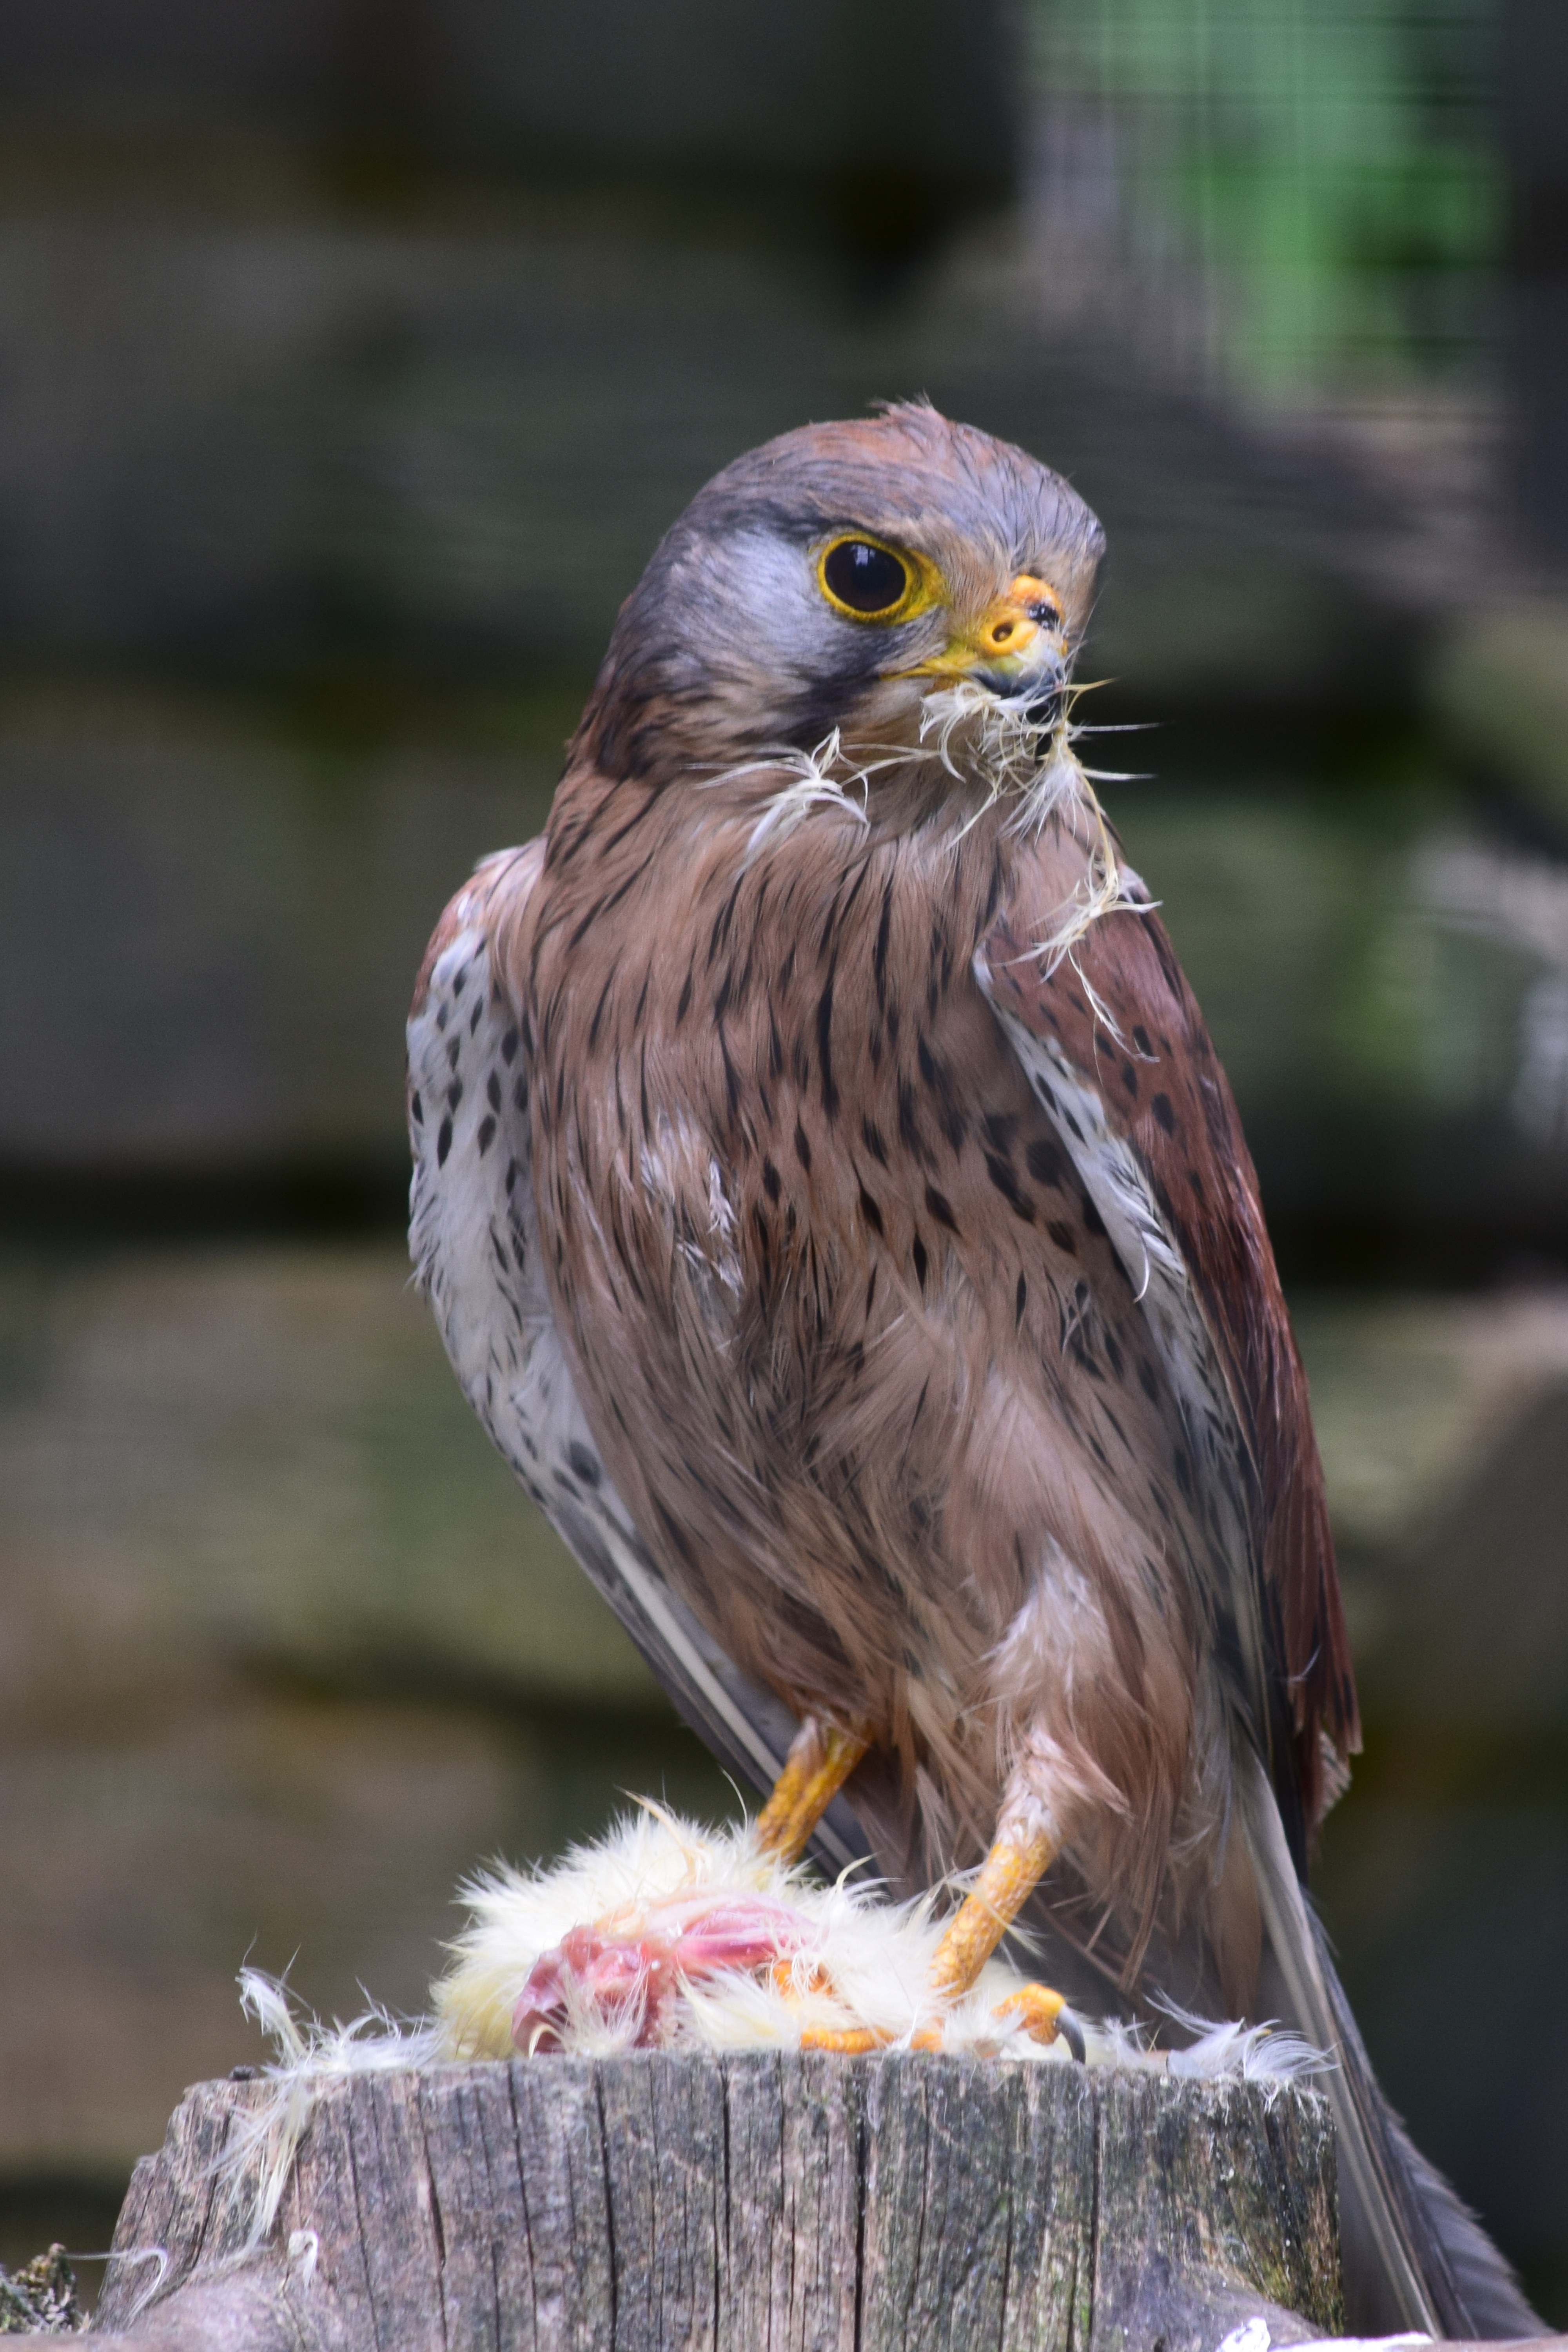
bird, wing, fly, wildlife, zoo, beak, eagle, hawk, eat, feather, fauna, bird of prey, vertebrate, fast, falcon, buzzard, wildlife park, perching bird, accipitriformes